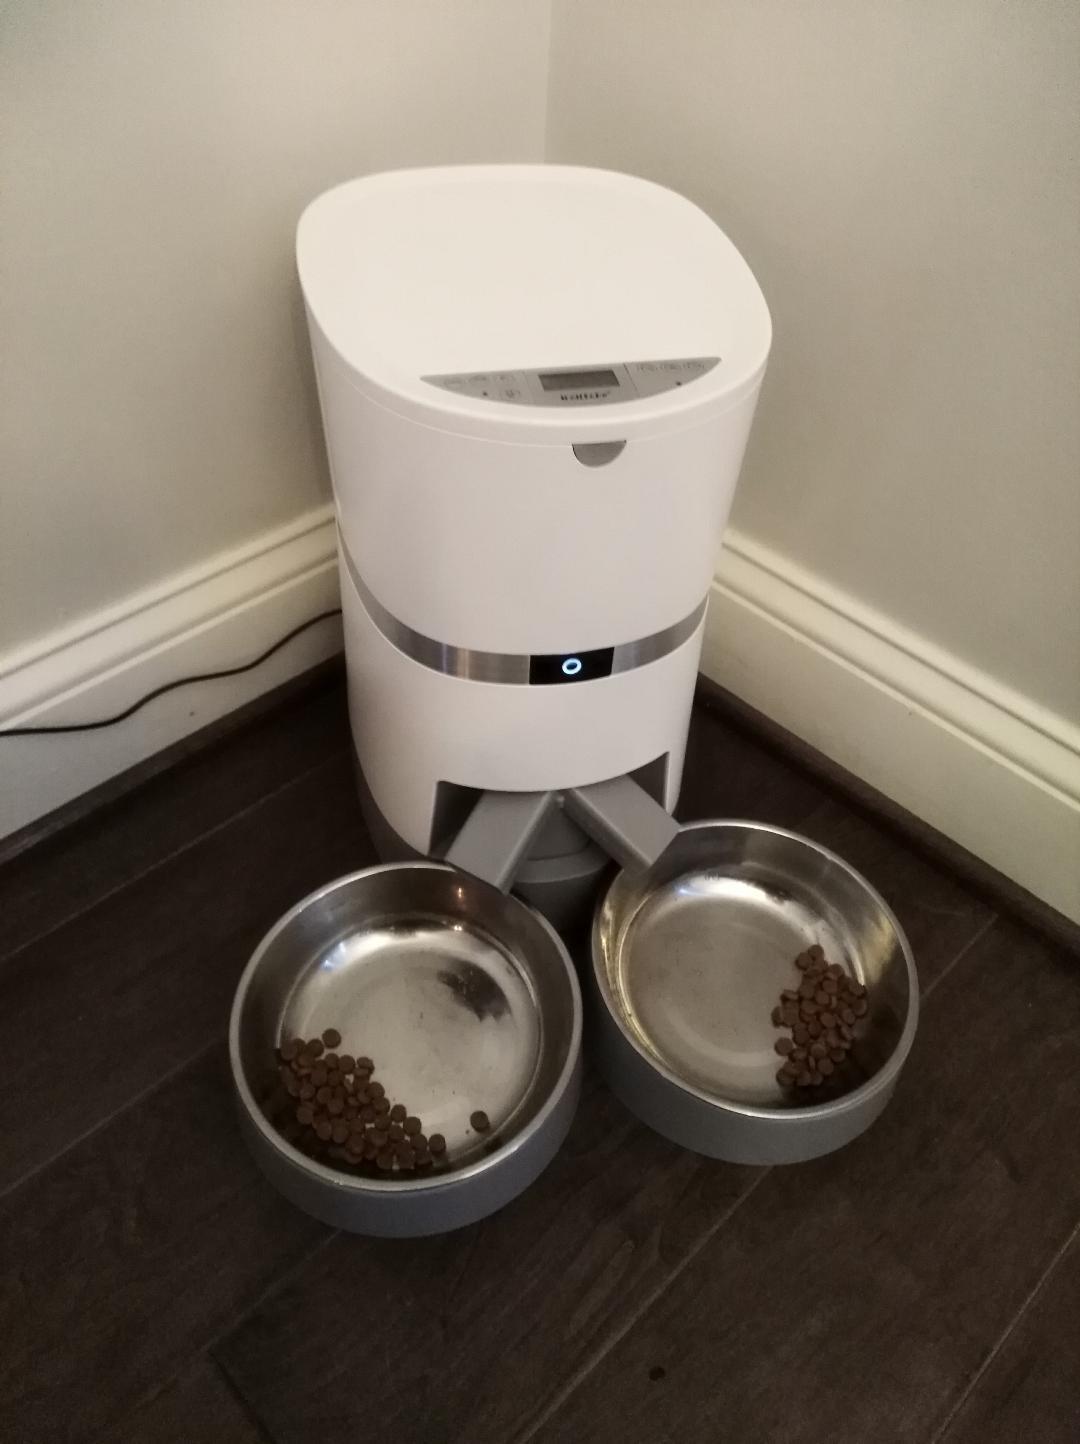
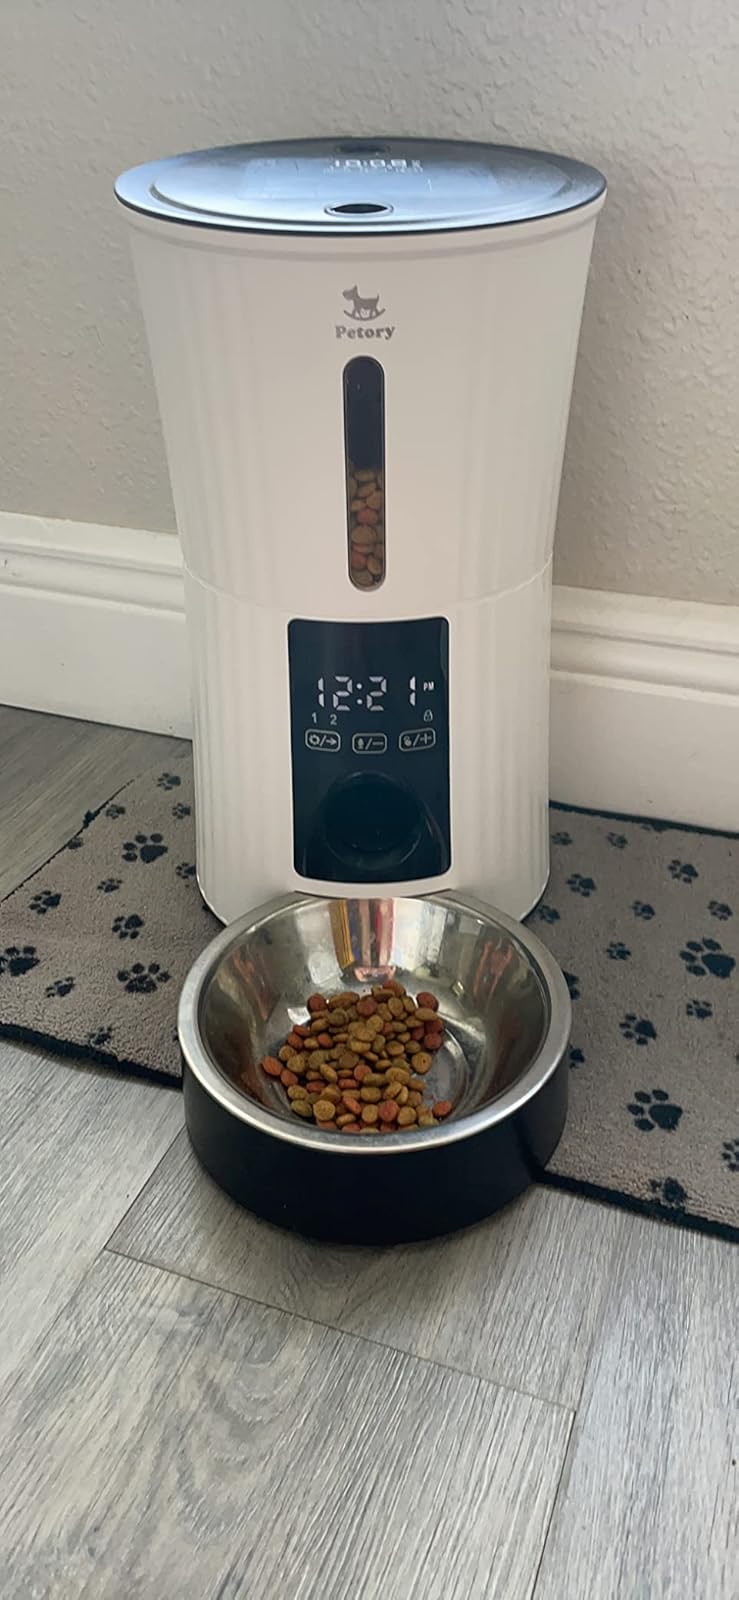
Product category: items_feeder
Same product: no